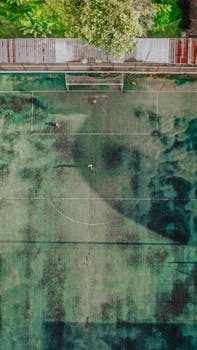
Label: No Watermark